Google Opinion Rewards

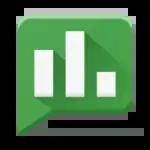
The original Google Opinion Rewards logo

In November 2013, the app was initially launched for Android users in US.